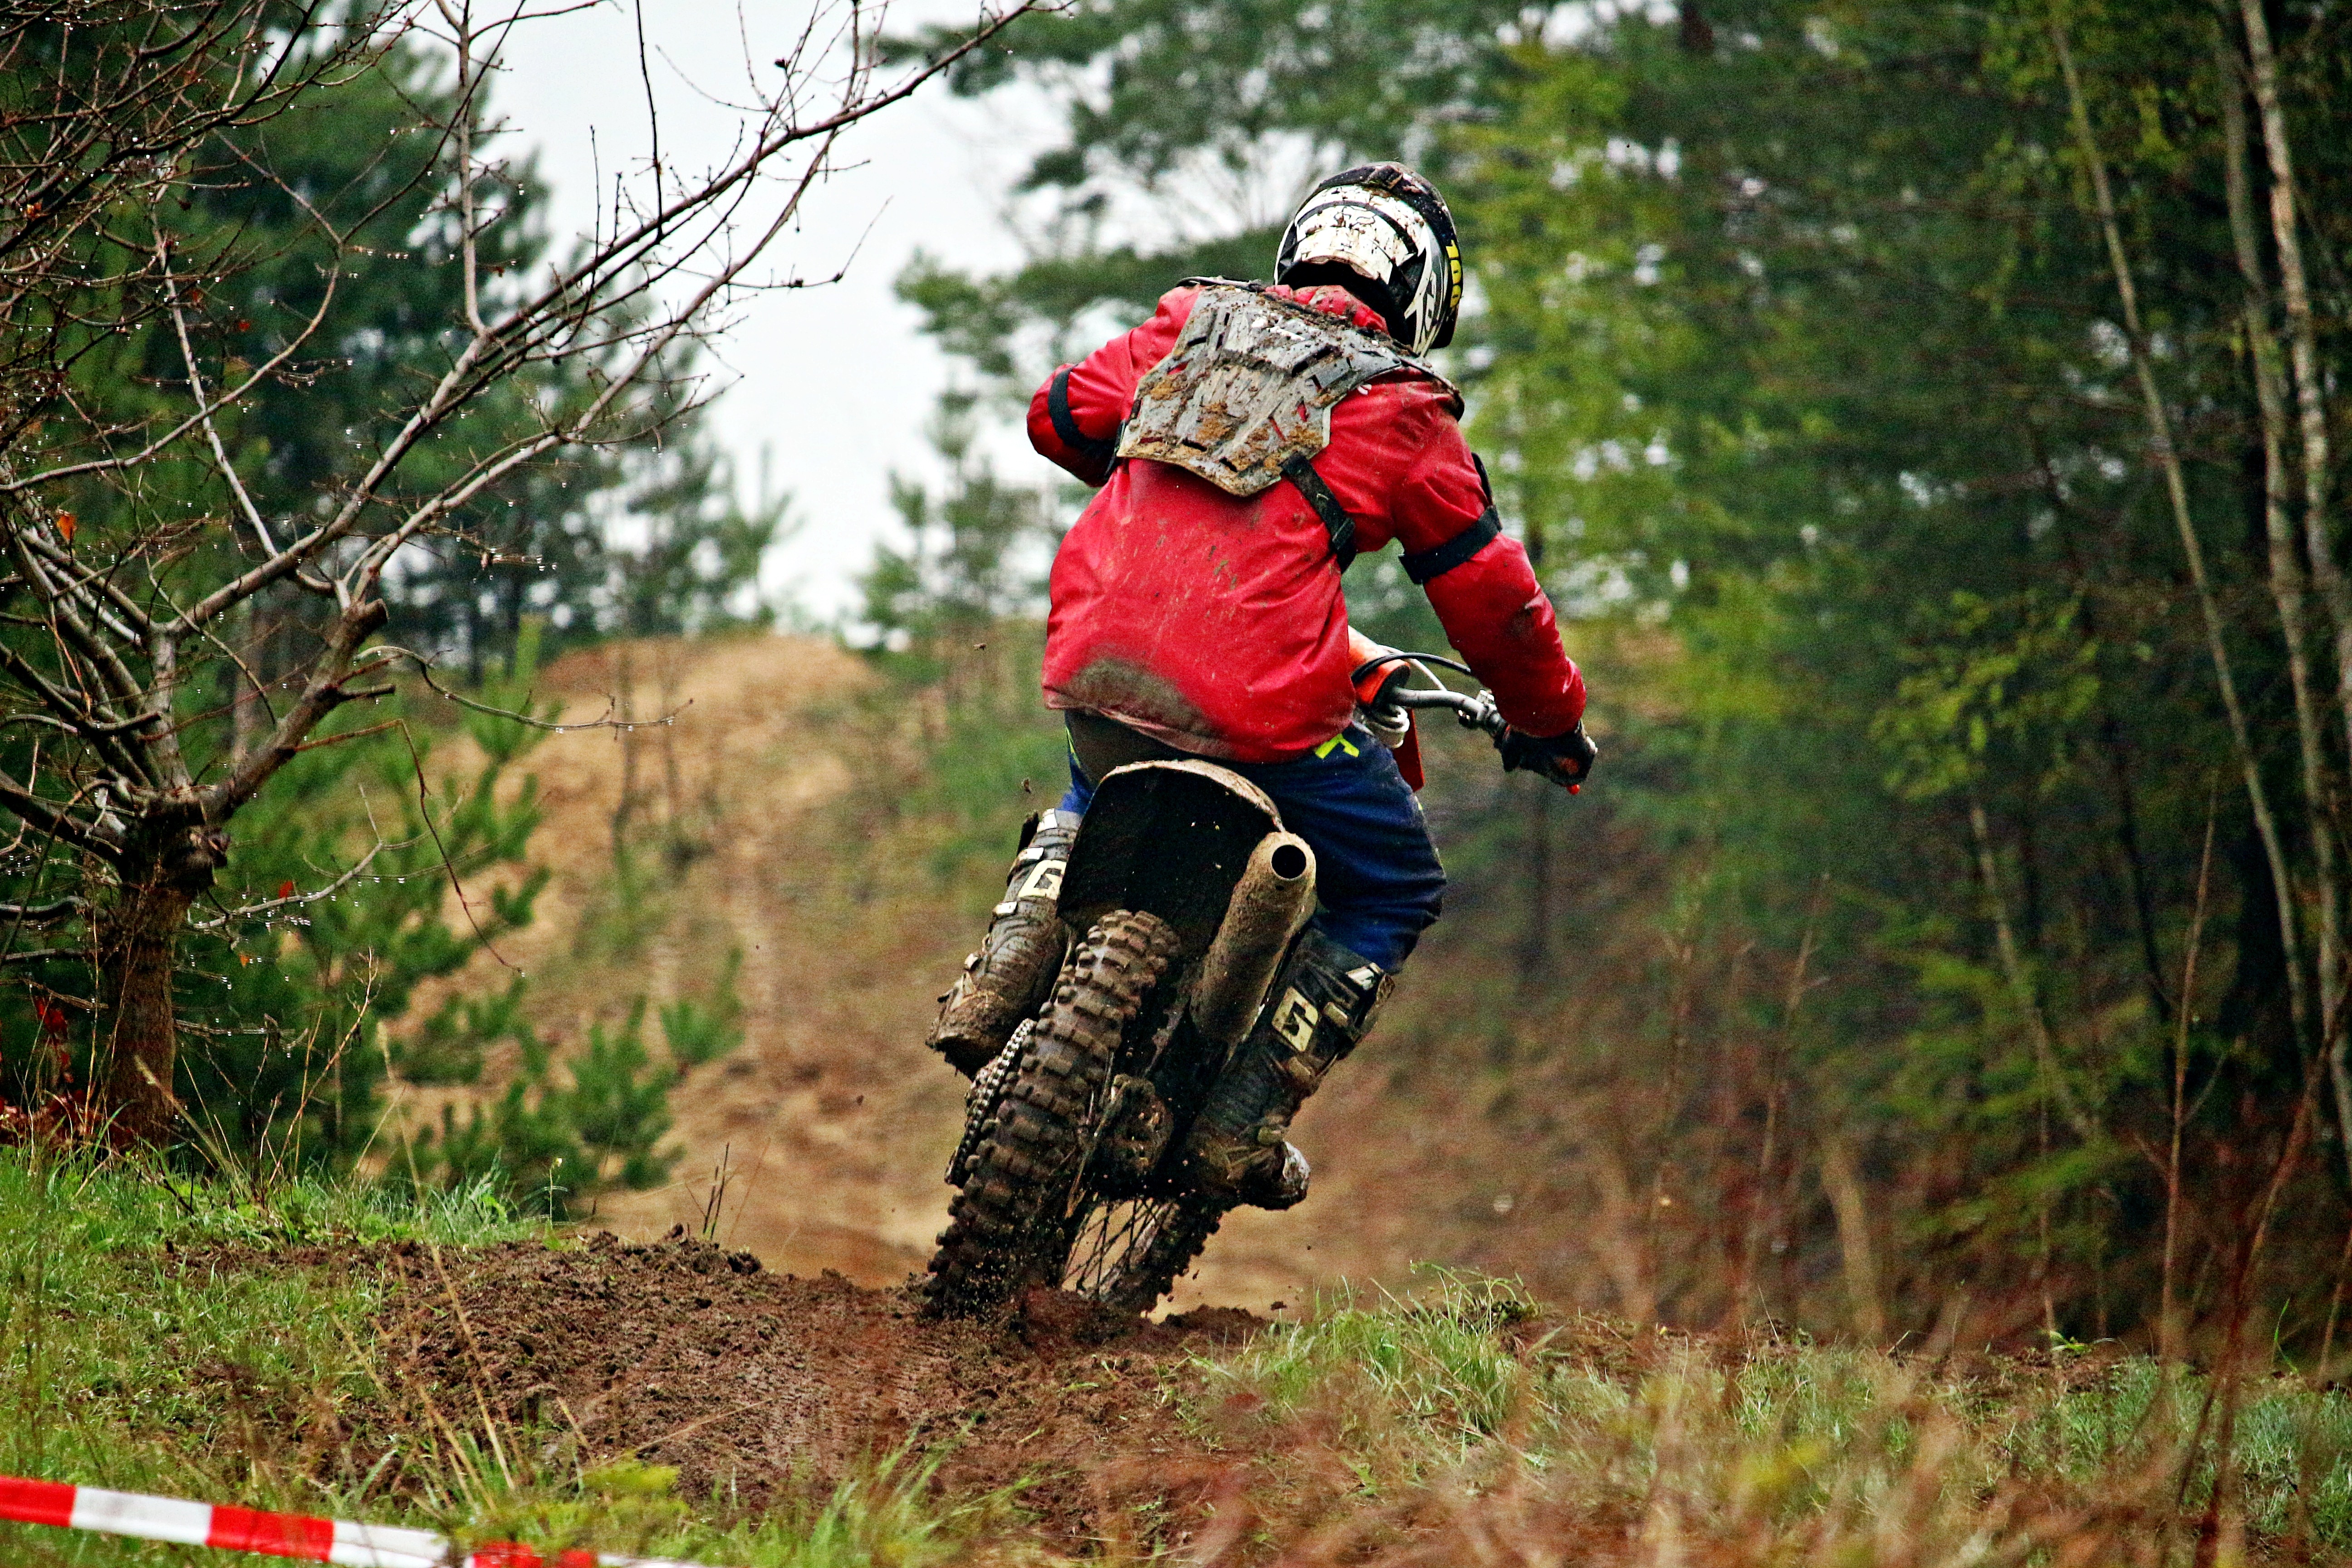
bicycle, vehicle, motorcycle, motocross, action, soil, cross, extreme sport, dirtbike, mountain bike, race, sports, downhill, racing, motorsport, freeride, enduro, mountain biking, motocross ride, motorcycle sport, motorcycling, motorcycle racing, cycle sport, downhill mountain biking, off roading, endurocross, mountain bike racing